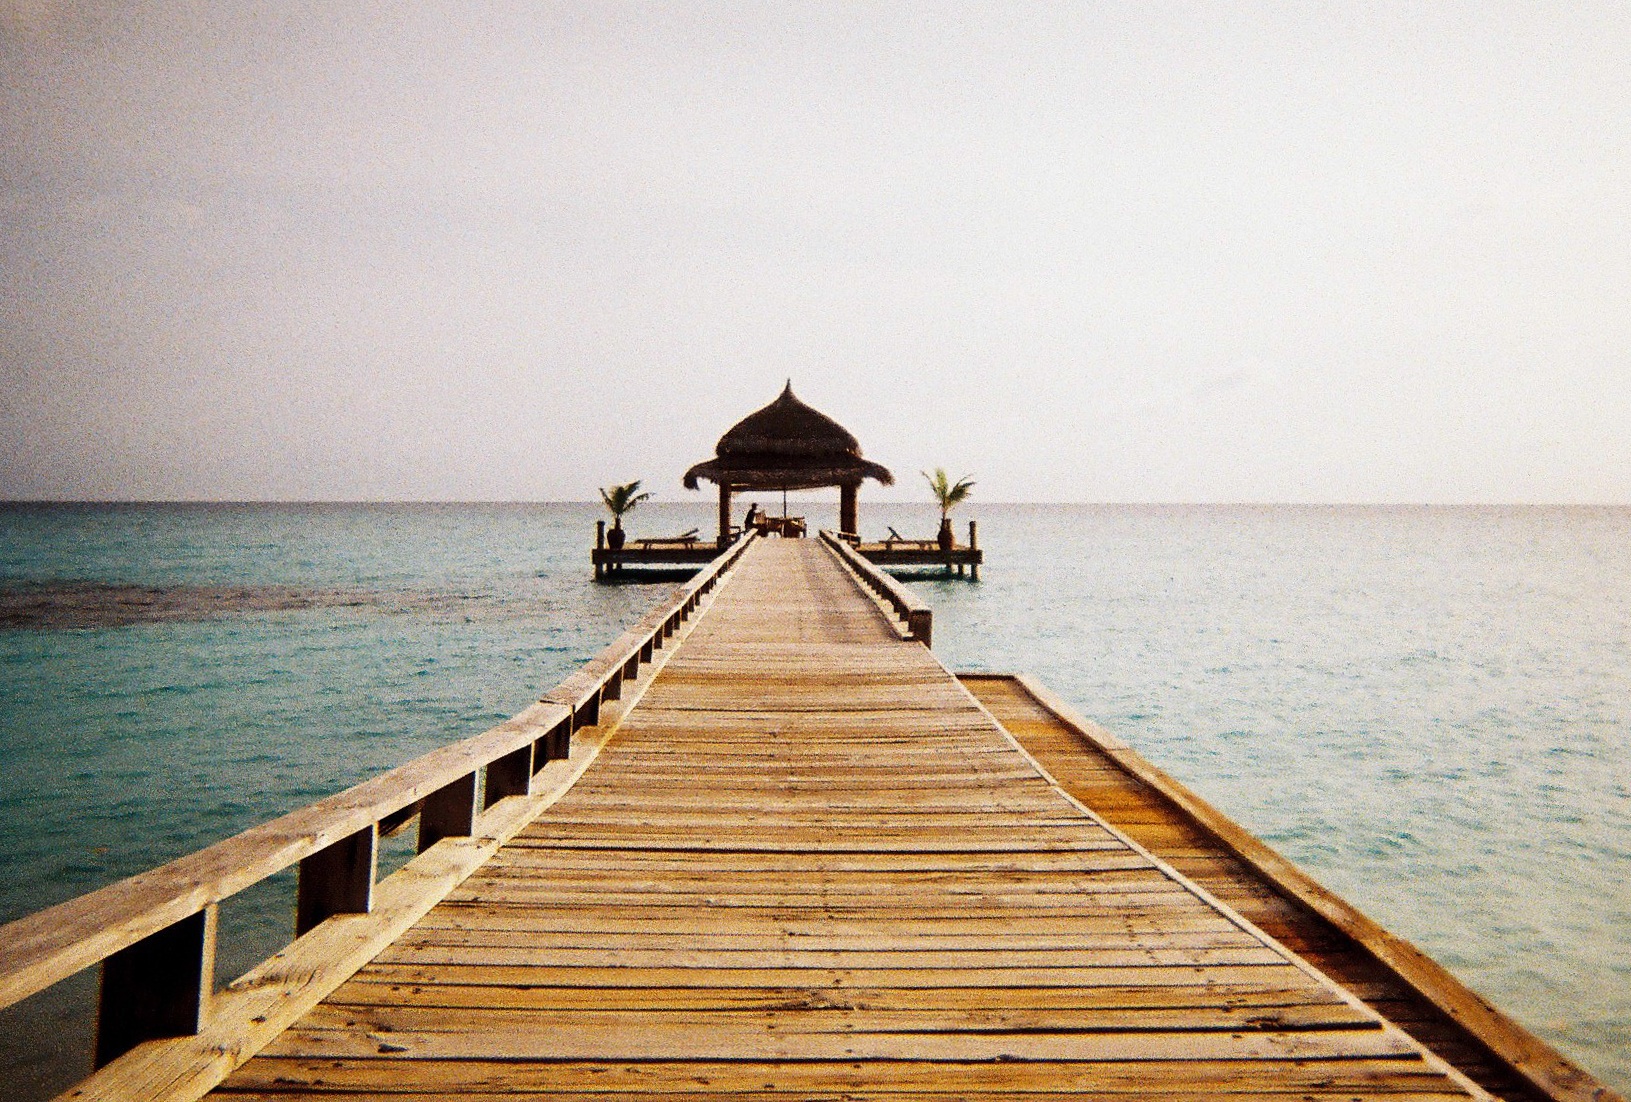
sea, dock, boardwalk, pier, walkway, paradise